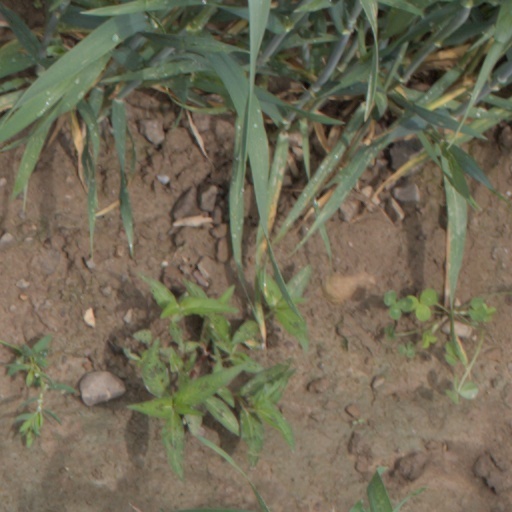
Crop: wheat